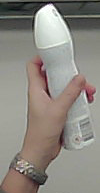
Product: rexona_spray